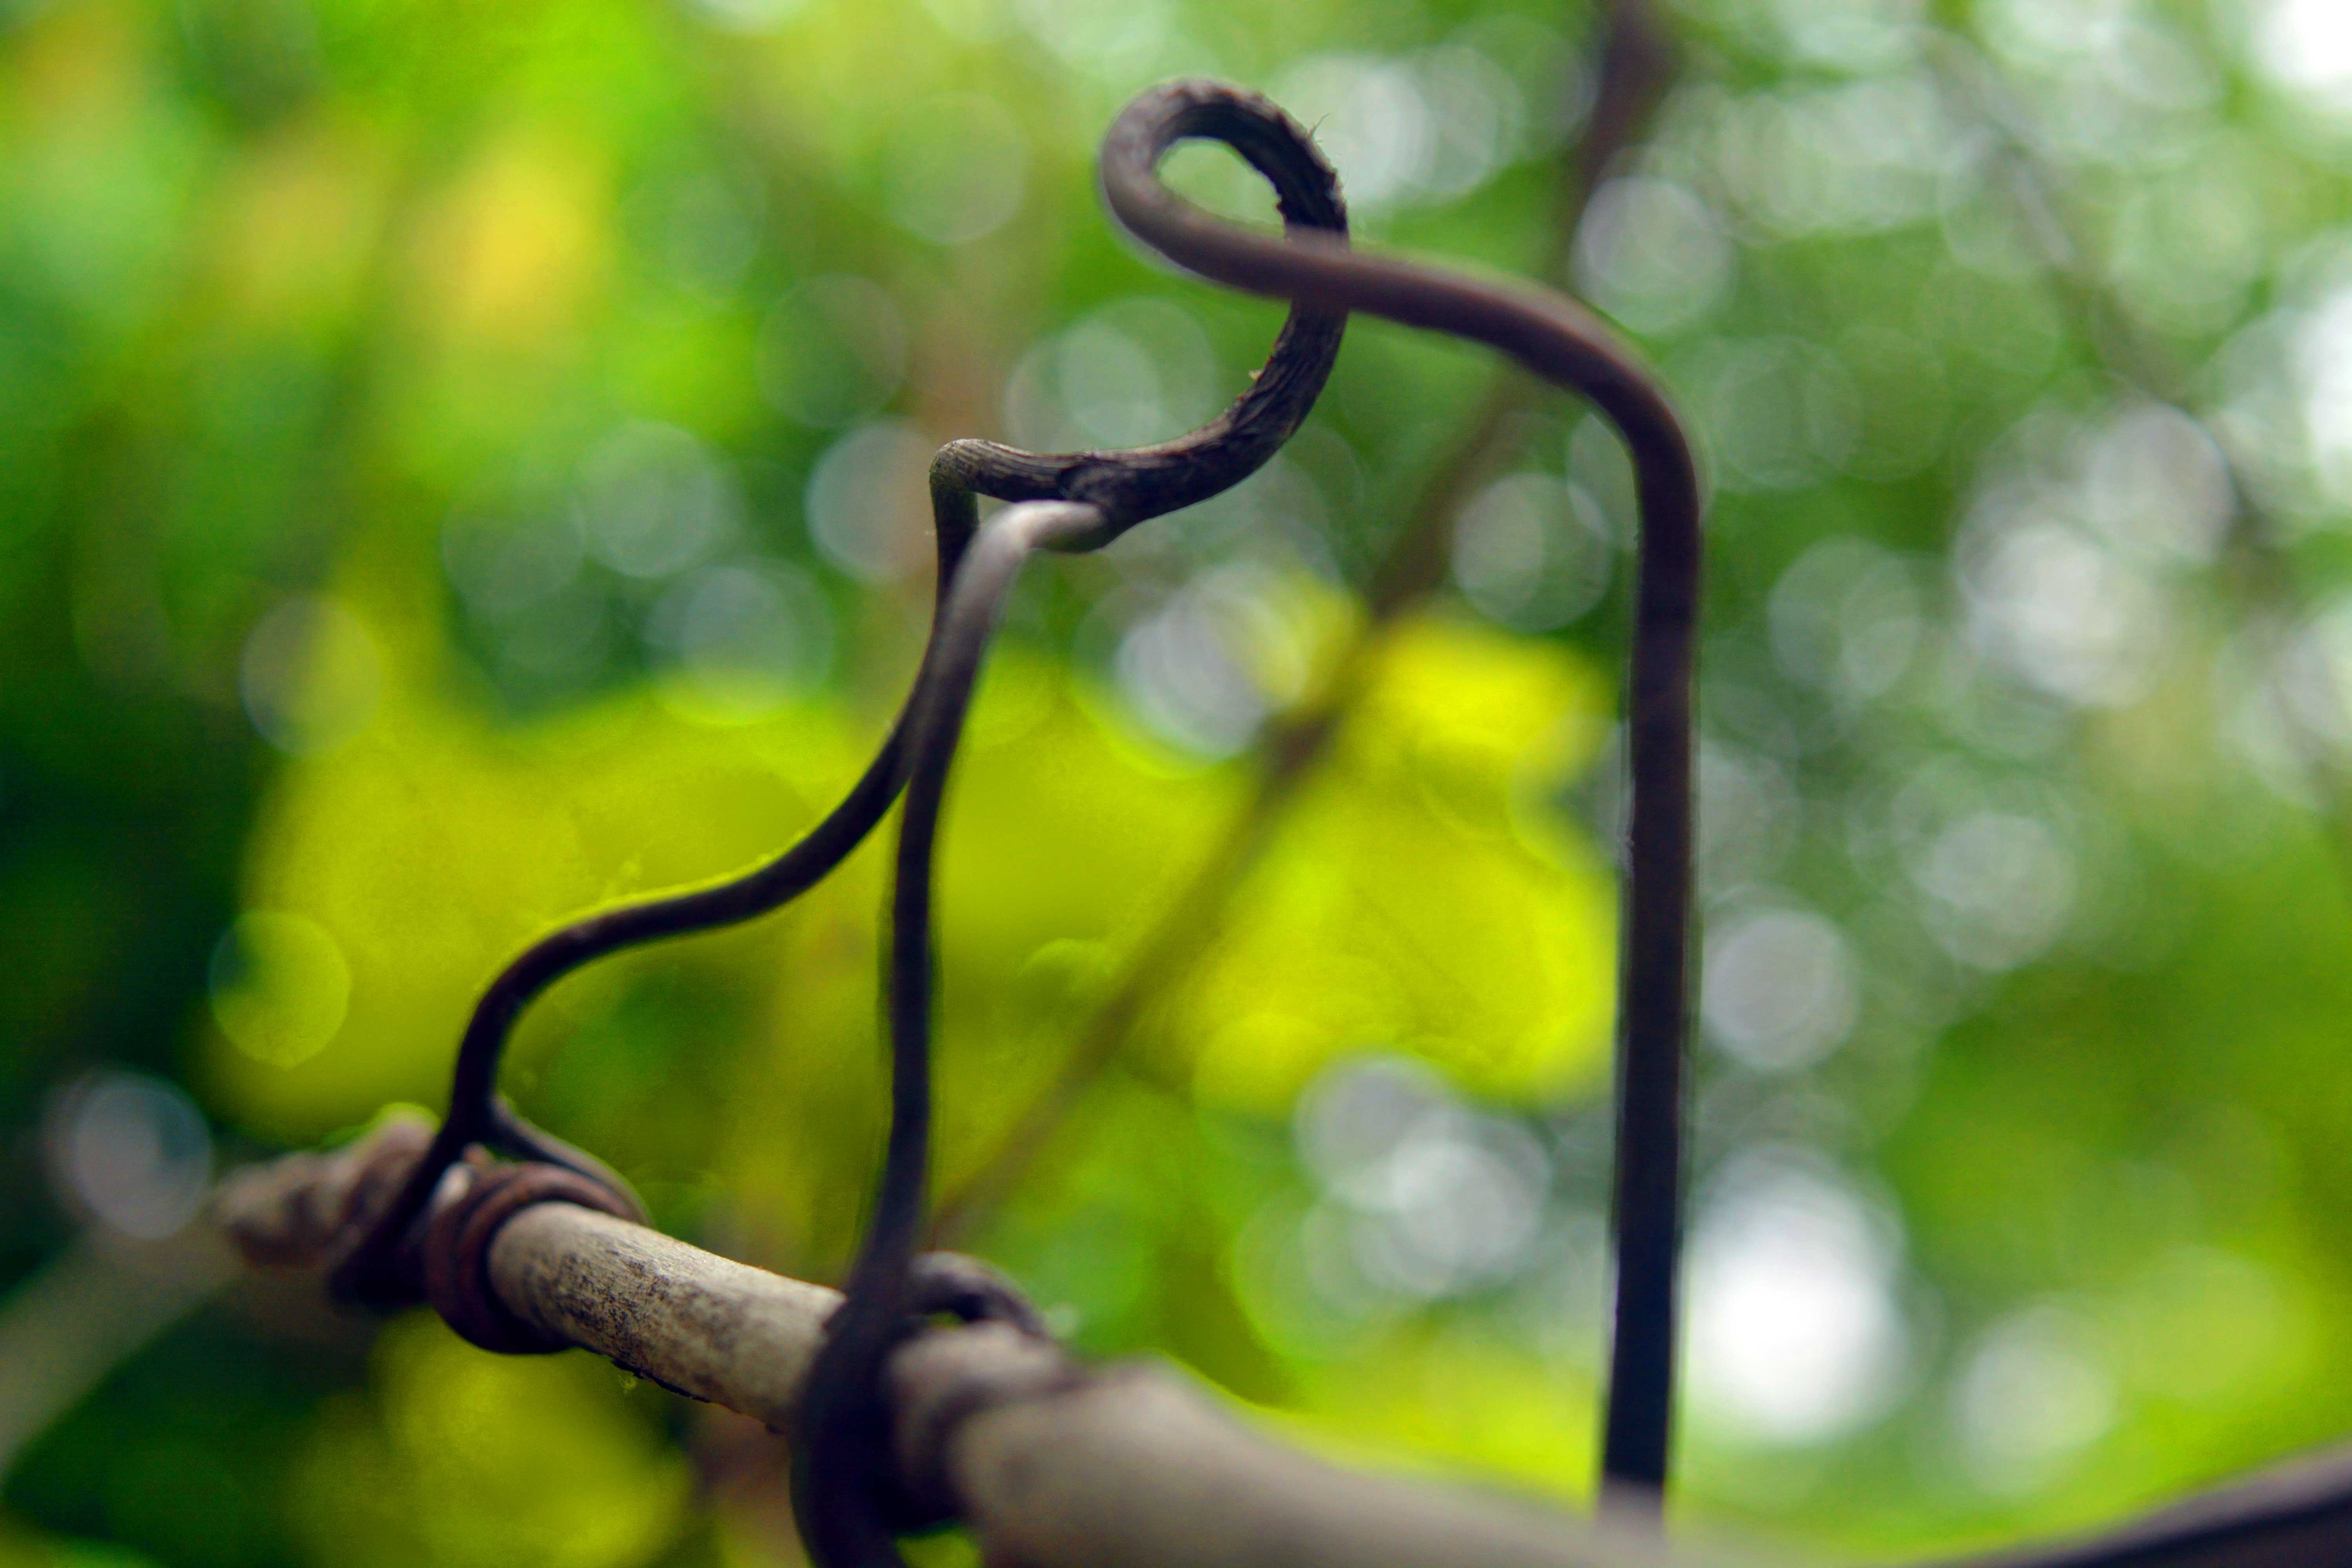
tree, nature, branch, light, plant, vine, sunlight, leaf, flower, green, botany, yellow, flora, close up, dim, macro photography, plant stem